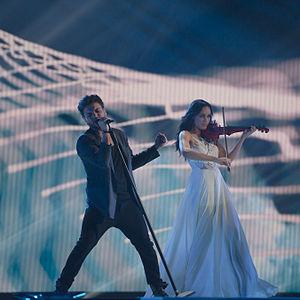
La Biélorussie participe au Concours Eurovision de la chanson 2015 à Vienne, en Autriche. Le pays est représenté par un duo, formé d'Uzari et Maïmouna, interprétant Time, sélectionnés via une sélection nationale télévisée.
Time est la chanson de Uzari et Maïmouna qui représente la Biélorussie au Concours Eurovision de la chanson 2015 à Vienne.